Hôtel d'Estrées

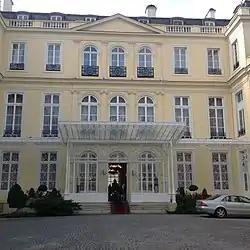
Façade and courtyard of the Hôtel d'Estrées

The Hôtel d'Estrées is a hôtel particulier, a type of large townhouse of France, at 79 rue de Grenelle in the 7th arrondissement of Paris. It is the residence of the Ambassador of the Russian Federation to France. It was designed by Robert de Cotte, architect of King Louis XIV, and built between 1711 and 1713 for Madeleine-Diane de Bautru de Vaubrun, the Duchesse d'Estrées (1668-1753). After belonging to several owners, it was purchased by the Russian government in 1863 and became the Russian Embassy. Both Emperor Alexander II of Russia and his grandson, Nicholas II, stayed in the residence when they visited Paris. In 1977 the Russian Embassy was moved to another building, and the Hotel became the residence of the Ambassador. It is now classified as a historic monument of France.